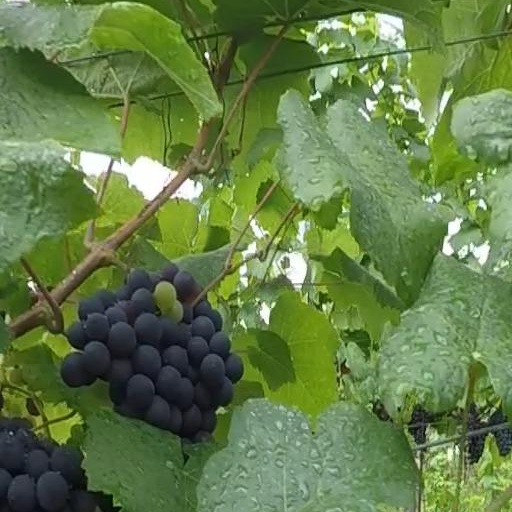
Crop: grape